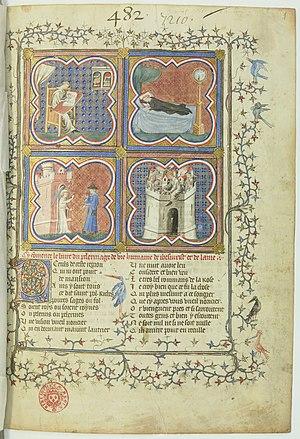
Perrin Remiet est un enlumineur actif à Paris entre 1368 et 1428. Son nom a été repéré dans deux manuscrits enluminés et plusieurs documents d'archives. Il a décoré de nombreux manuscrits destinés à de riches mécènes de la période. Il a été surnommé le Maître de la Mort par l'historien de l'art anglais Michael Camille.